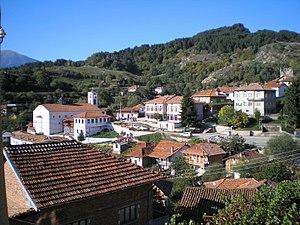
La commune de Khadjidimovo est située dans le sud-ouest de la Bulgarie.